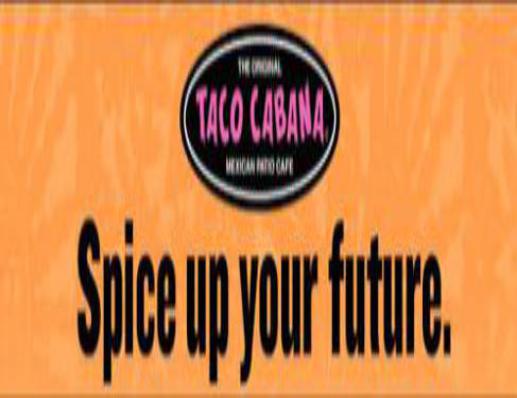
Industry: Food